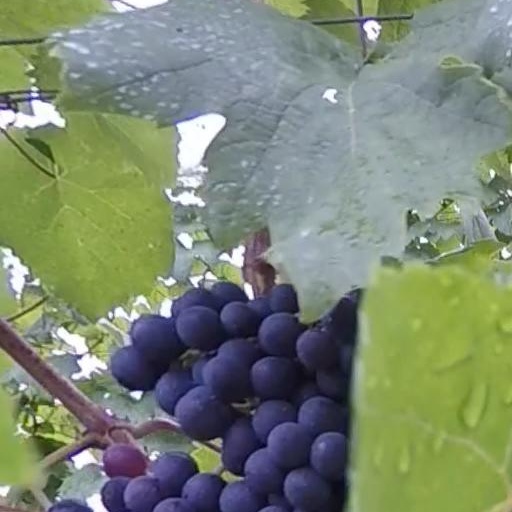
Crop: grape